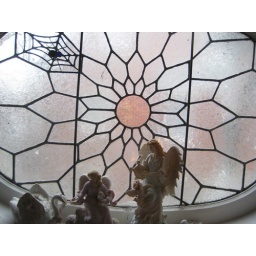
creepy window in the bathroom